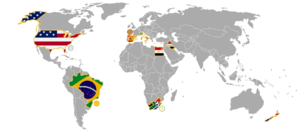
Confederations Cup 2009 / Deltagende lande
Deltagende hold ved FIFA Confederations Cup 2009
Confederations Cup 2009 var den 8. udgave af fodboldturneringen Confederations Cup, og blev afholdt i Sydafrika fra 14. til 28. juni 2009 som en generalprøve for VM i 2010, der også afholdtes i Sydafrika. Turneringen havde deltagelse af otte forskellige lande fra samtlige FIFA's seks konfederationer, heraf turneringens navn. Turneringen blev genvundet af de forsvarende mestre Brasilien, der i finalen besejrede USA med 3-2. Det var brasilianernes 3. sejr i turneringen, hvilket var rekord.